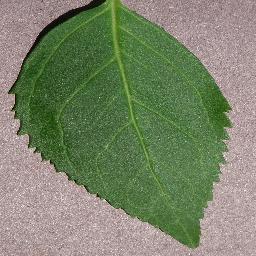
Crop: cherry
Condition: (including_sour)_healthy